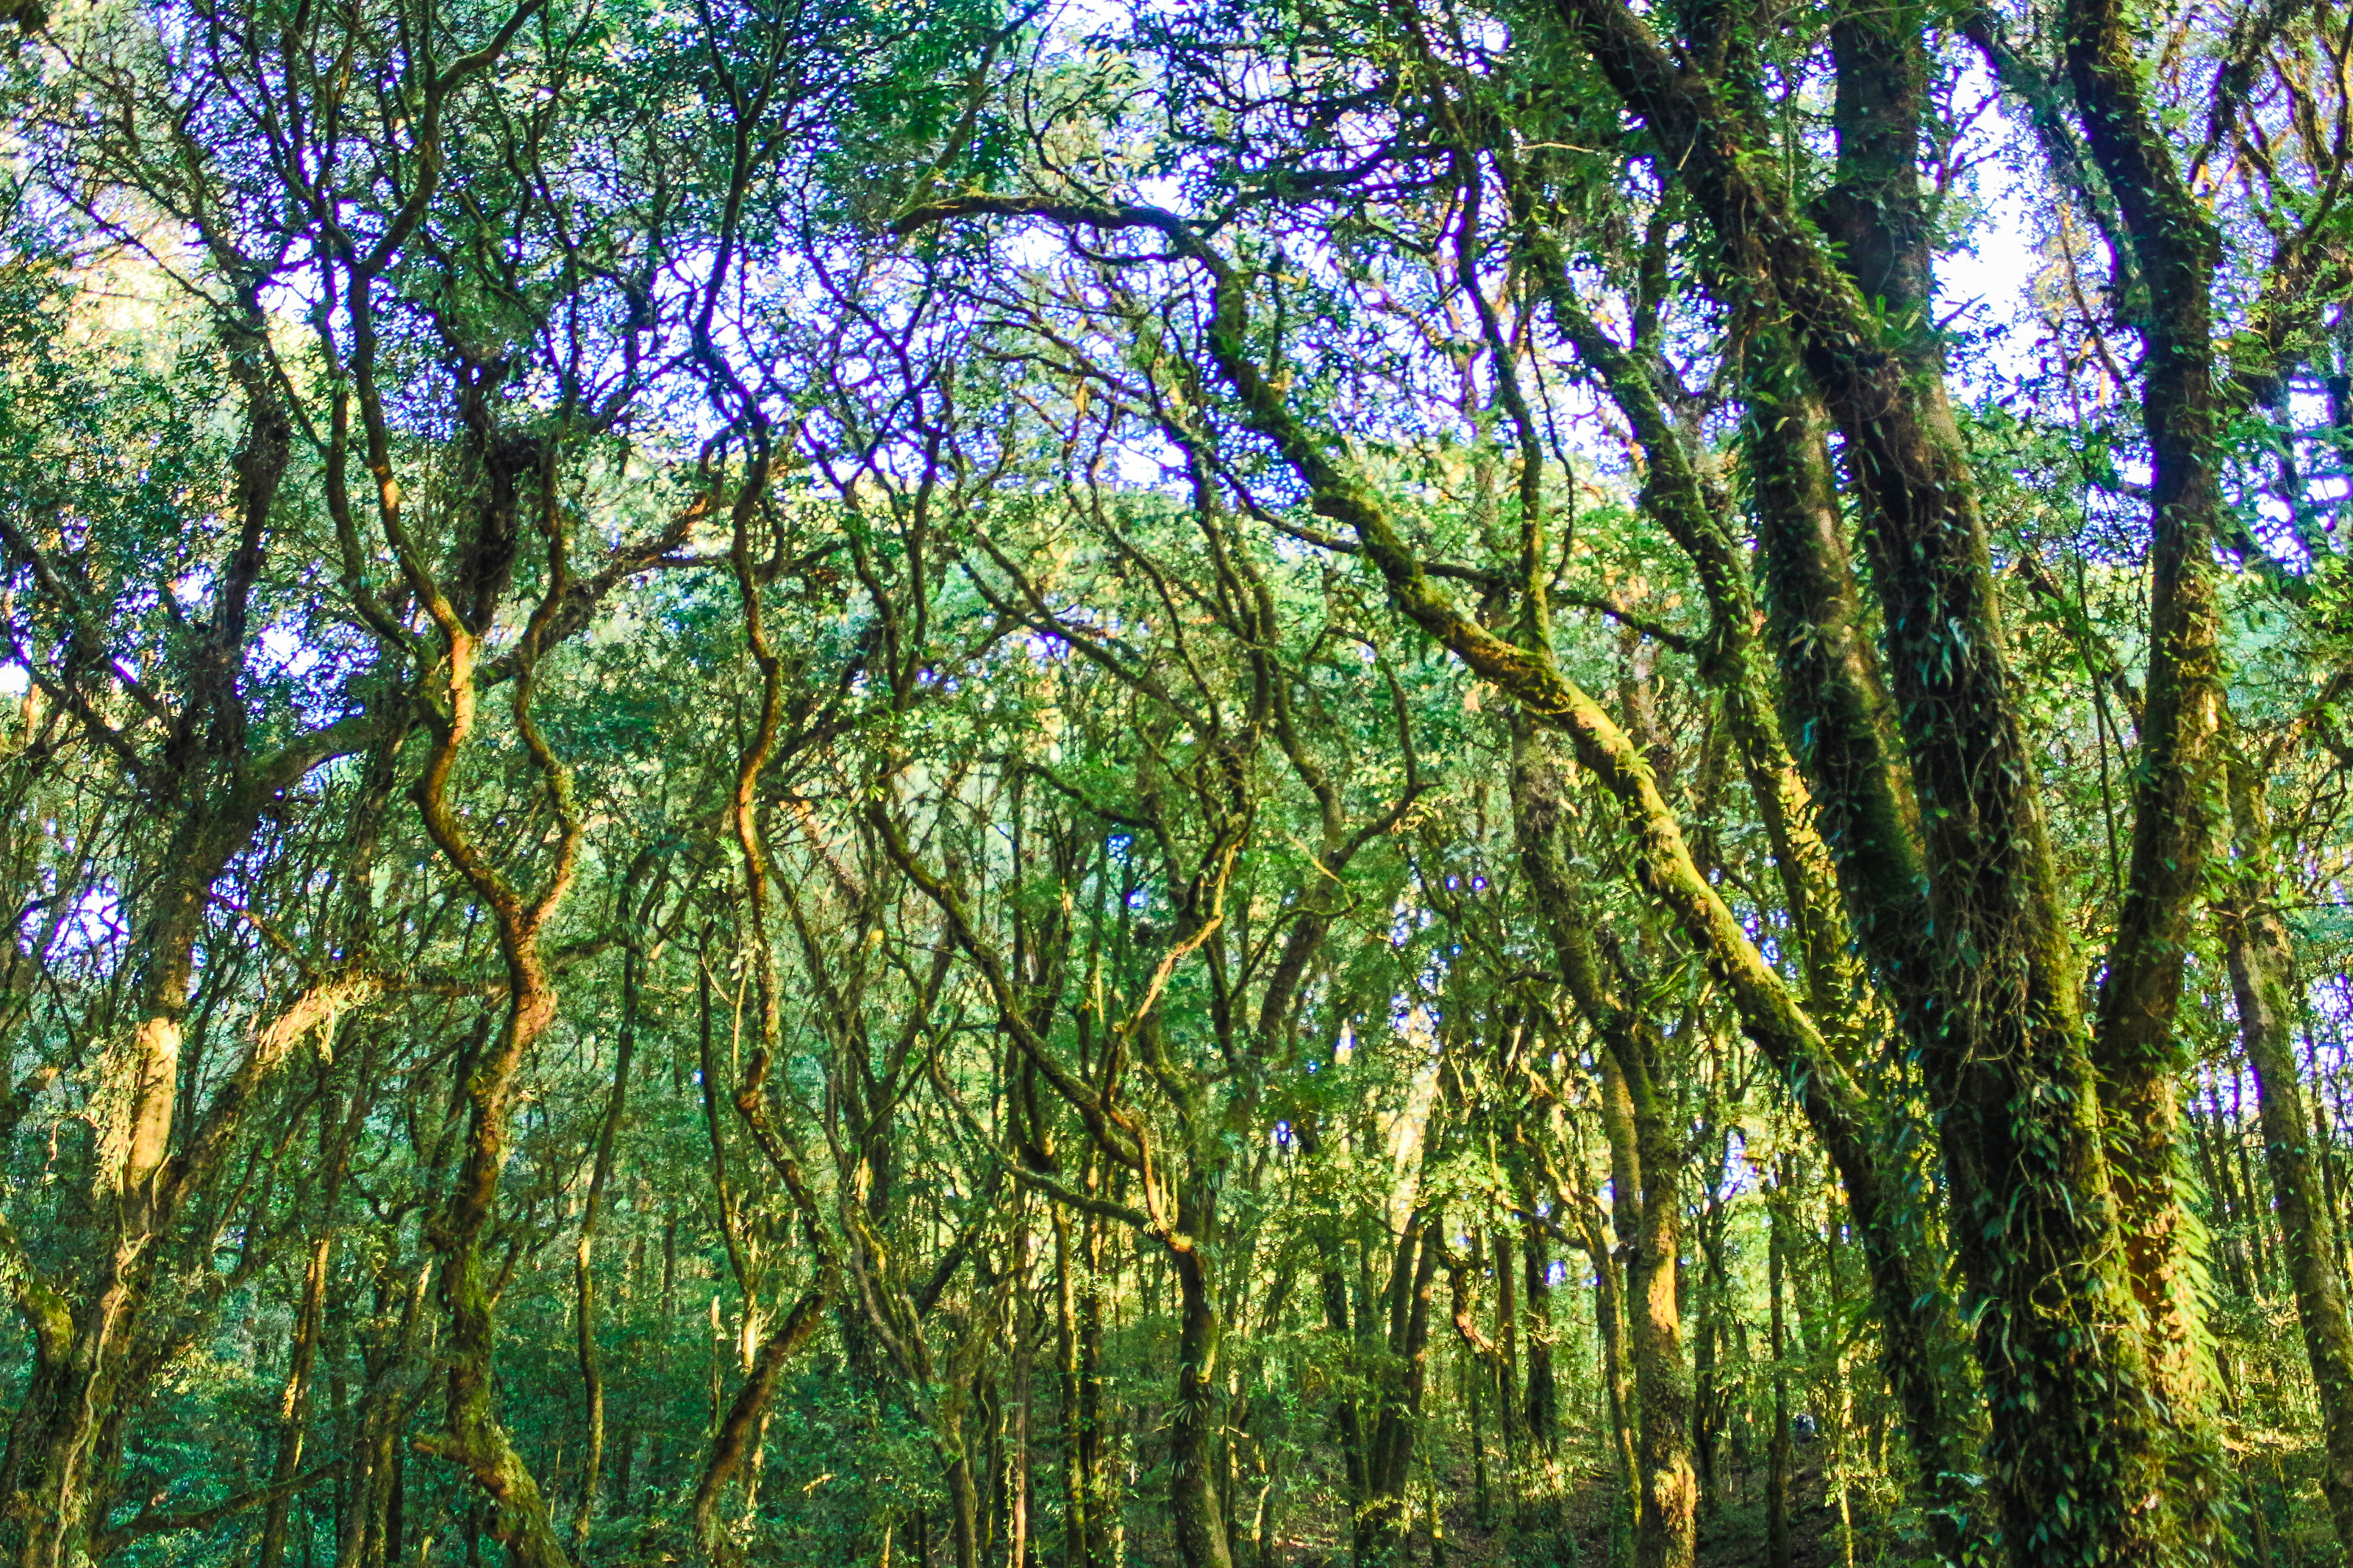
nature, park, forest, green, tree, wood, leaf, plant, thailand, chiangmai, landscape, natural, national, tropical, wild, inthanon, outdoor, rainforest, beautiful, environment, rain, evergreen, scenery, asia, travel, moss, sunshine, tourism, background, jungle, natural environment, vegetation, woodland, woody plant, nature reserve, grove, temperate broadleaf and mixed forest, Northern hardwood forest, natural landscape, biome, old growth forest, tropical and subtropical coniferous forests, valdivian temperate rain forest, branch, sunlight, grass, trunk, temperate coniferous forest, deciduous, riparian forest, plant stem